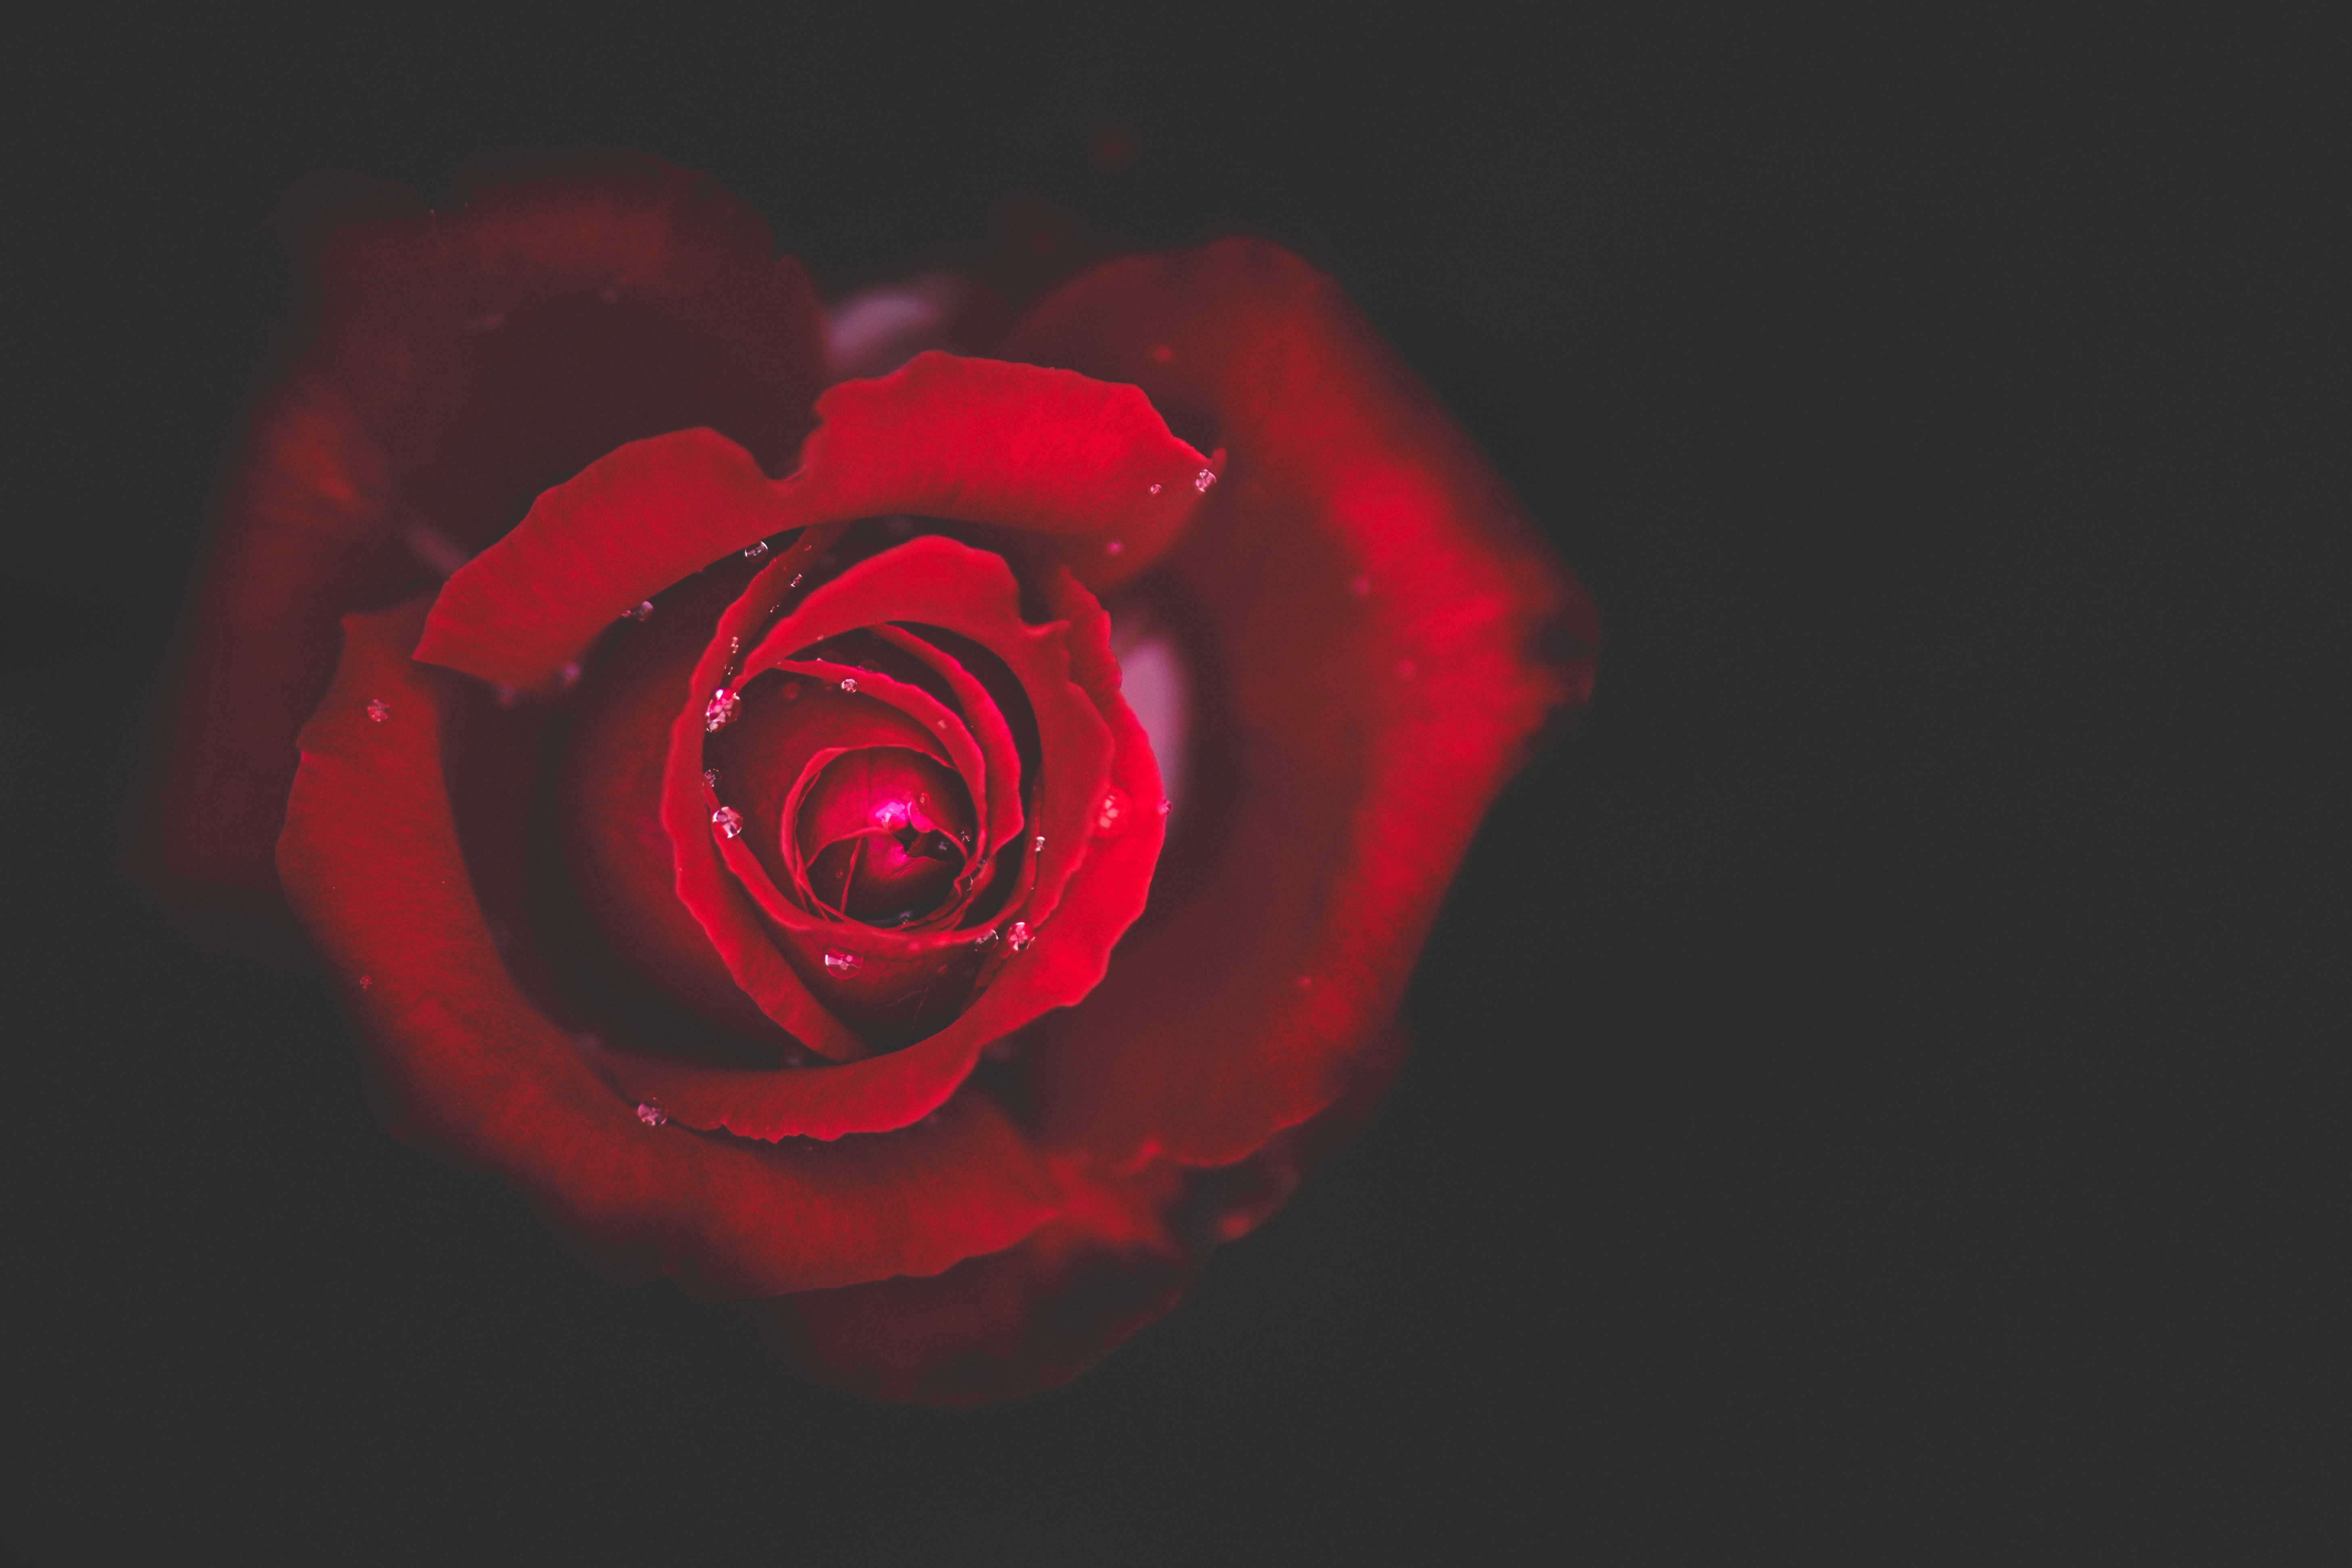
plant, flower, petal, rose, red, darkness, flora, close up, cool image, cool photo, macro photography, flowering plant, garden roses, rose family, still life photography, computer wallpaper, rose order